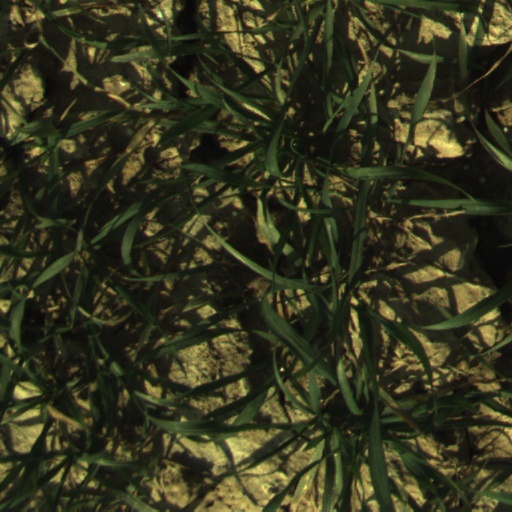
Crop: wheat